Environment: real
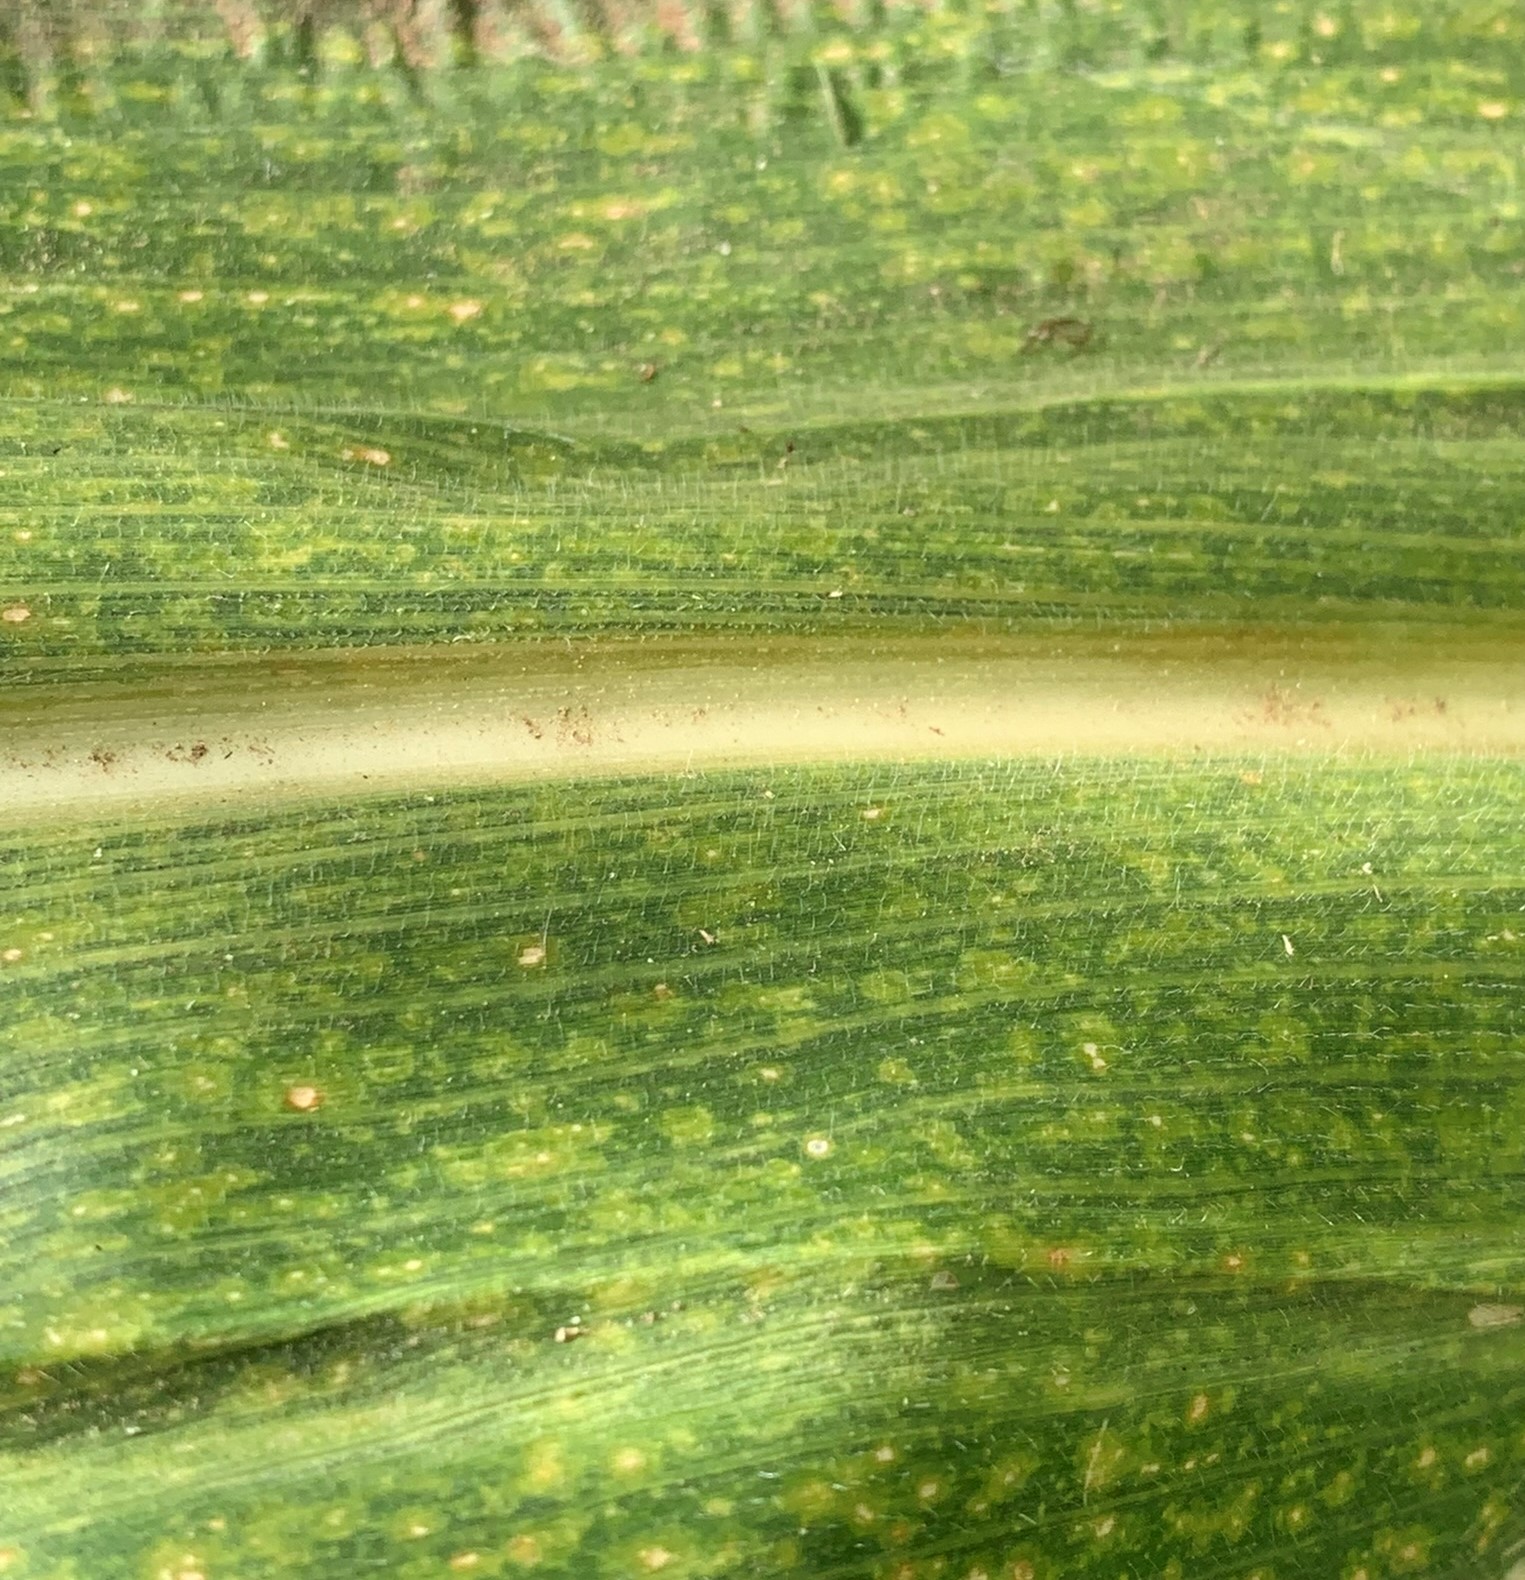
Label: lethal_necrosis